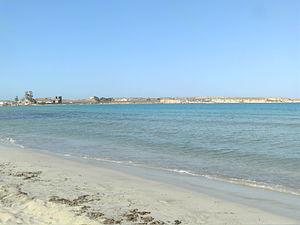
L'ancienne province de Syracuse devenue Libre consortium municipal est une province italienne de Sicile dont la capitale est Syracuse. La province compte 404 271 habitants et a une superficie de 2 109 km². Elle a une densité de 189 hab./km². Elle a des frontières avec la province de Catane au nord-ouest et avec la province de Raguse à l'ouest. Elle est bordée par les mers Ionienne et Méditerranée.